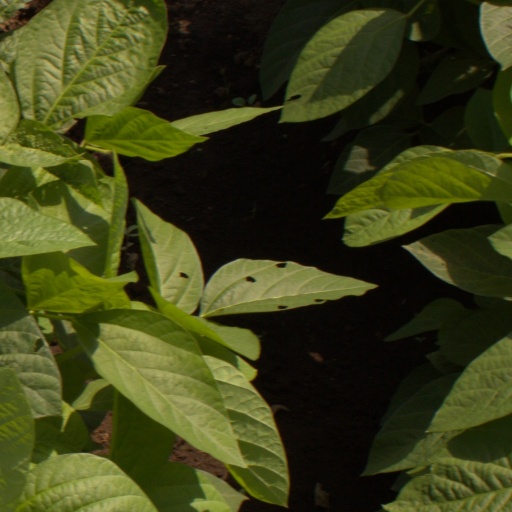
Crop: soybean